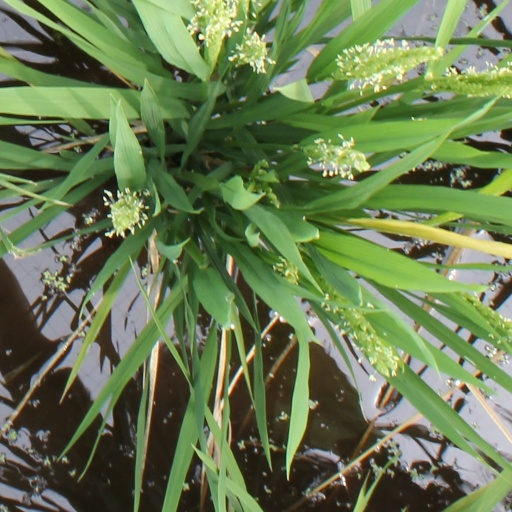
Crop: rice